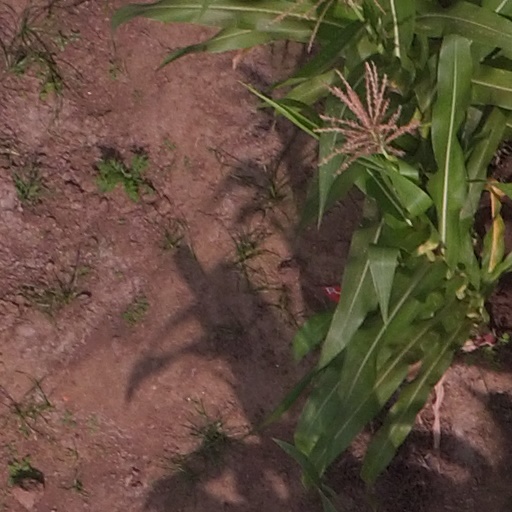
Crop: maize; corn